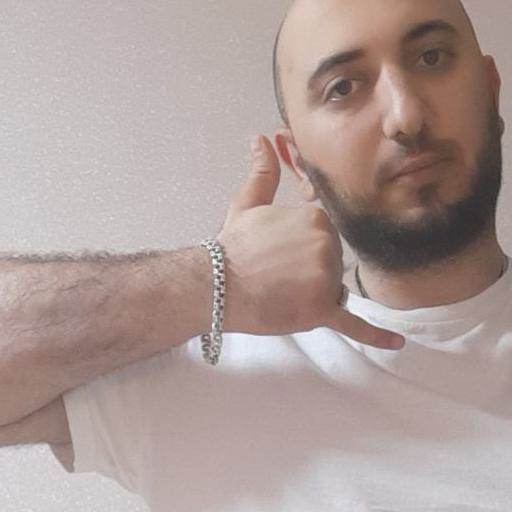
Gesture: call